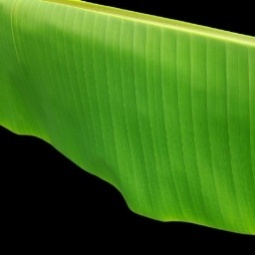
Label: Healthy